Answer in natural language. Considering the relative positions, where is Window (highlighted by a blue box) with respect to Window (highlighted by a red box)? Choose between the following options: below or above
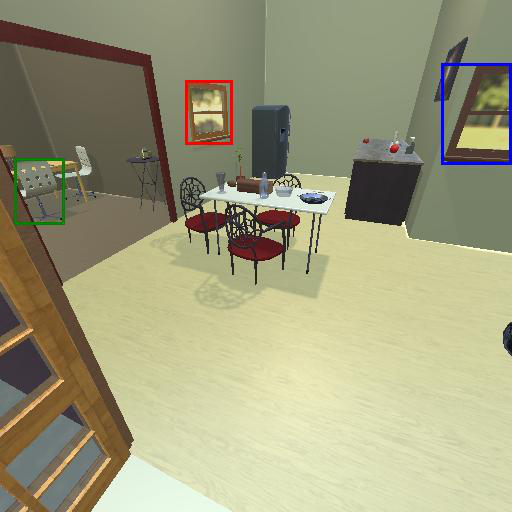
<answer>below</answer>